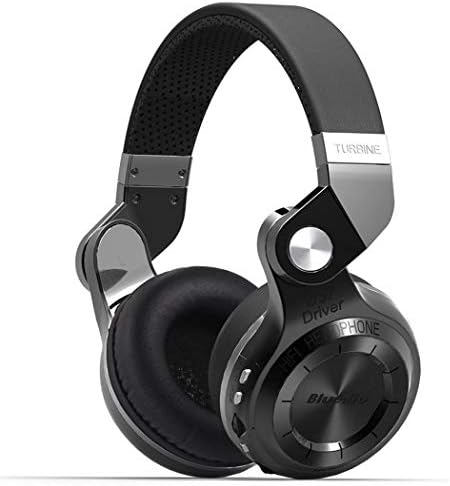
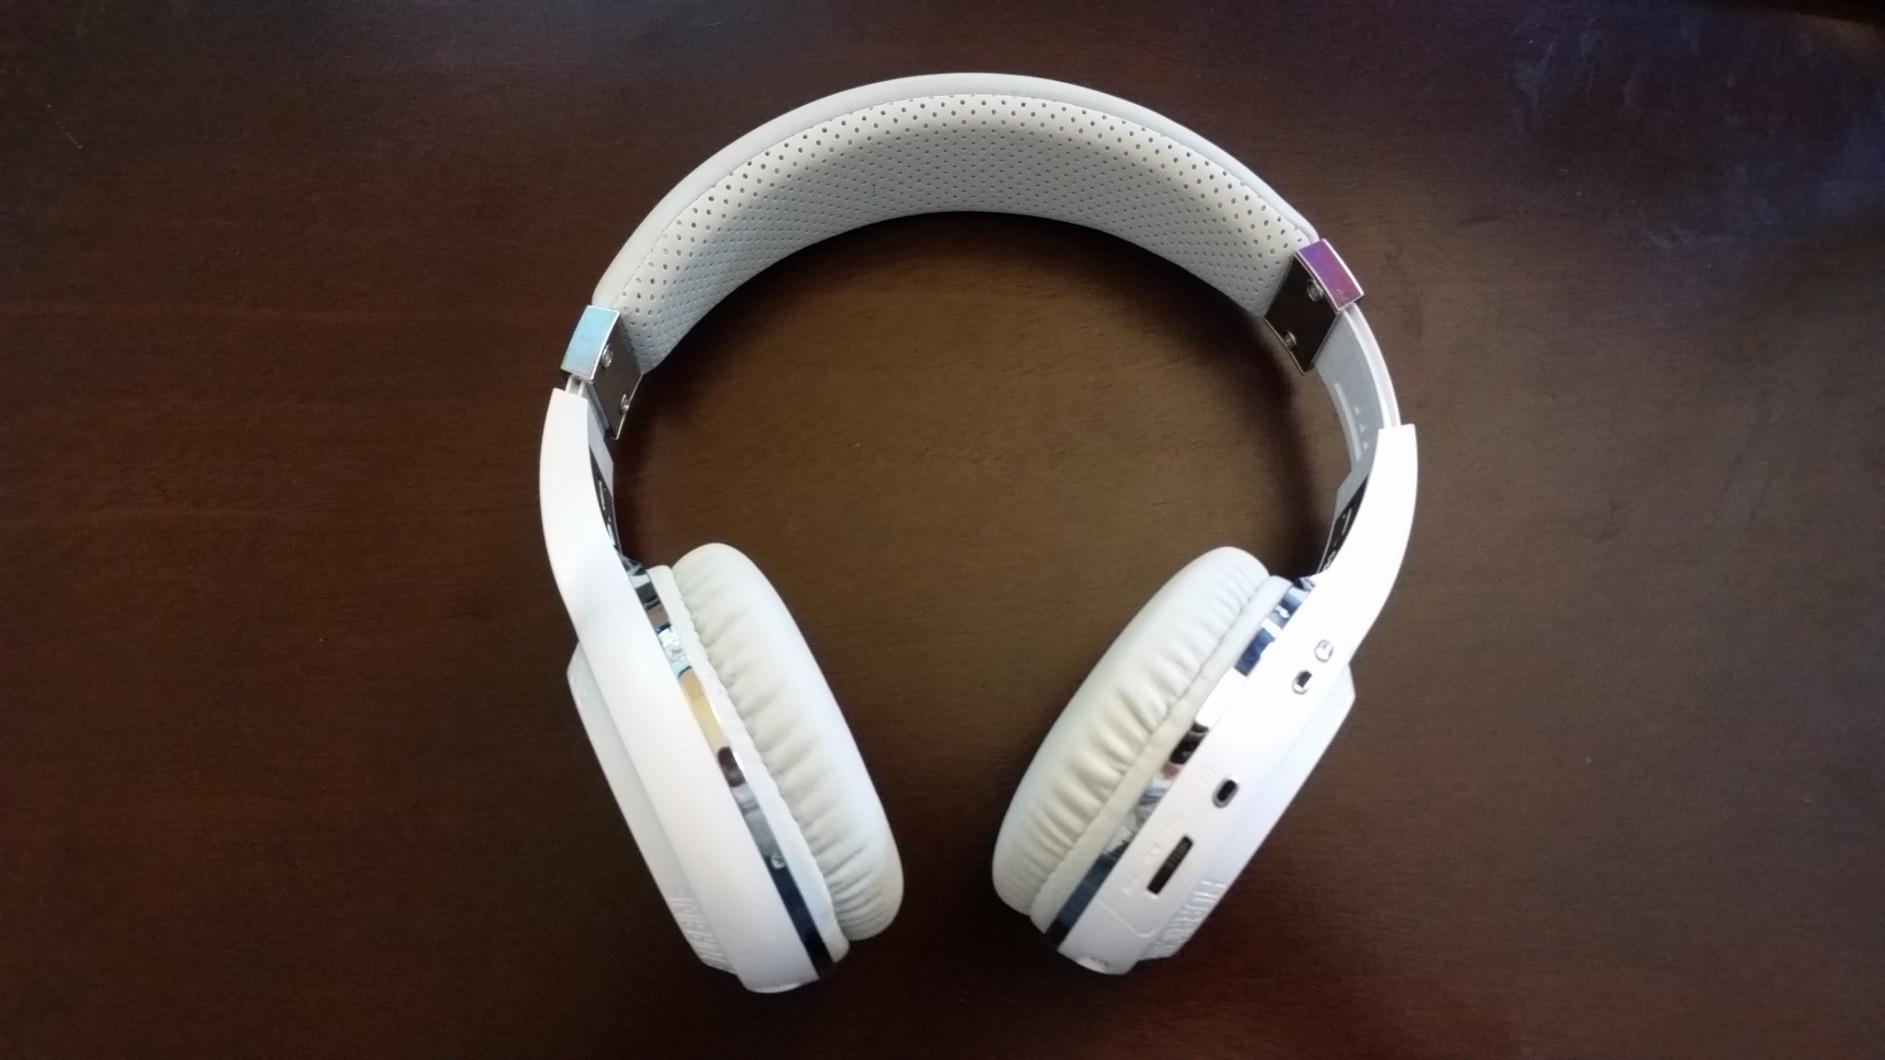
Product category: headphones
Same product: no